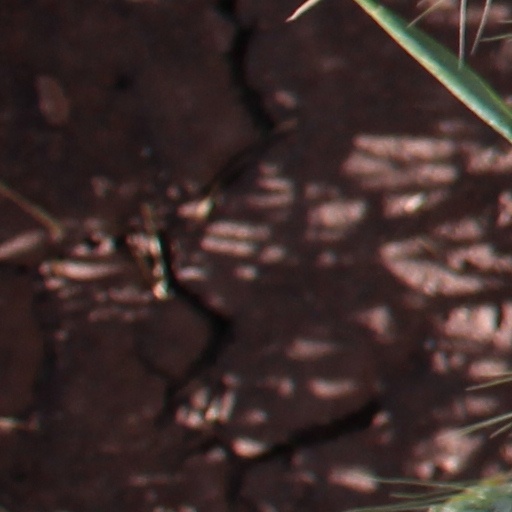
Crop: wheat